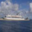
Label: ship